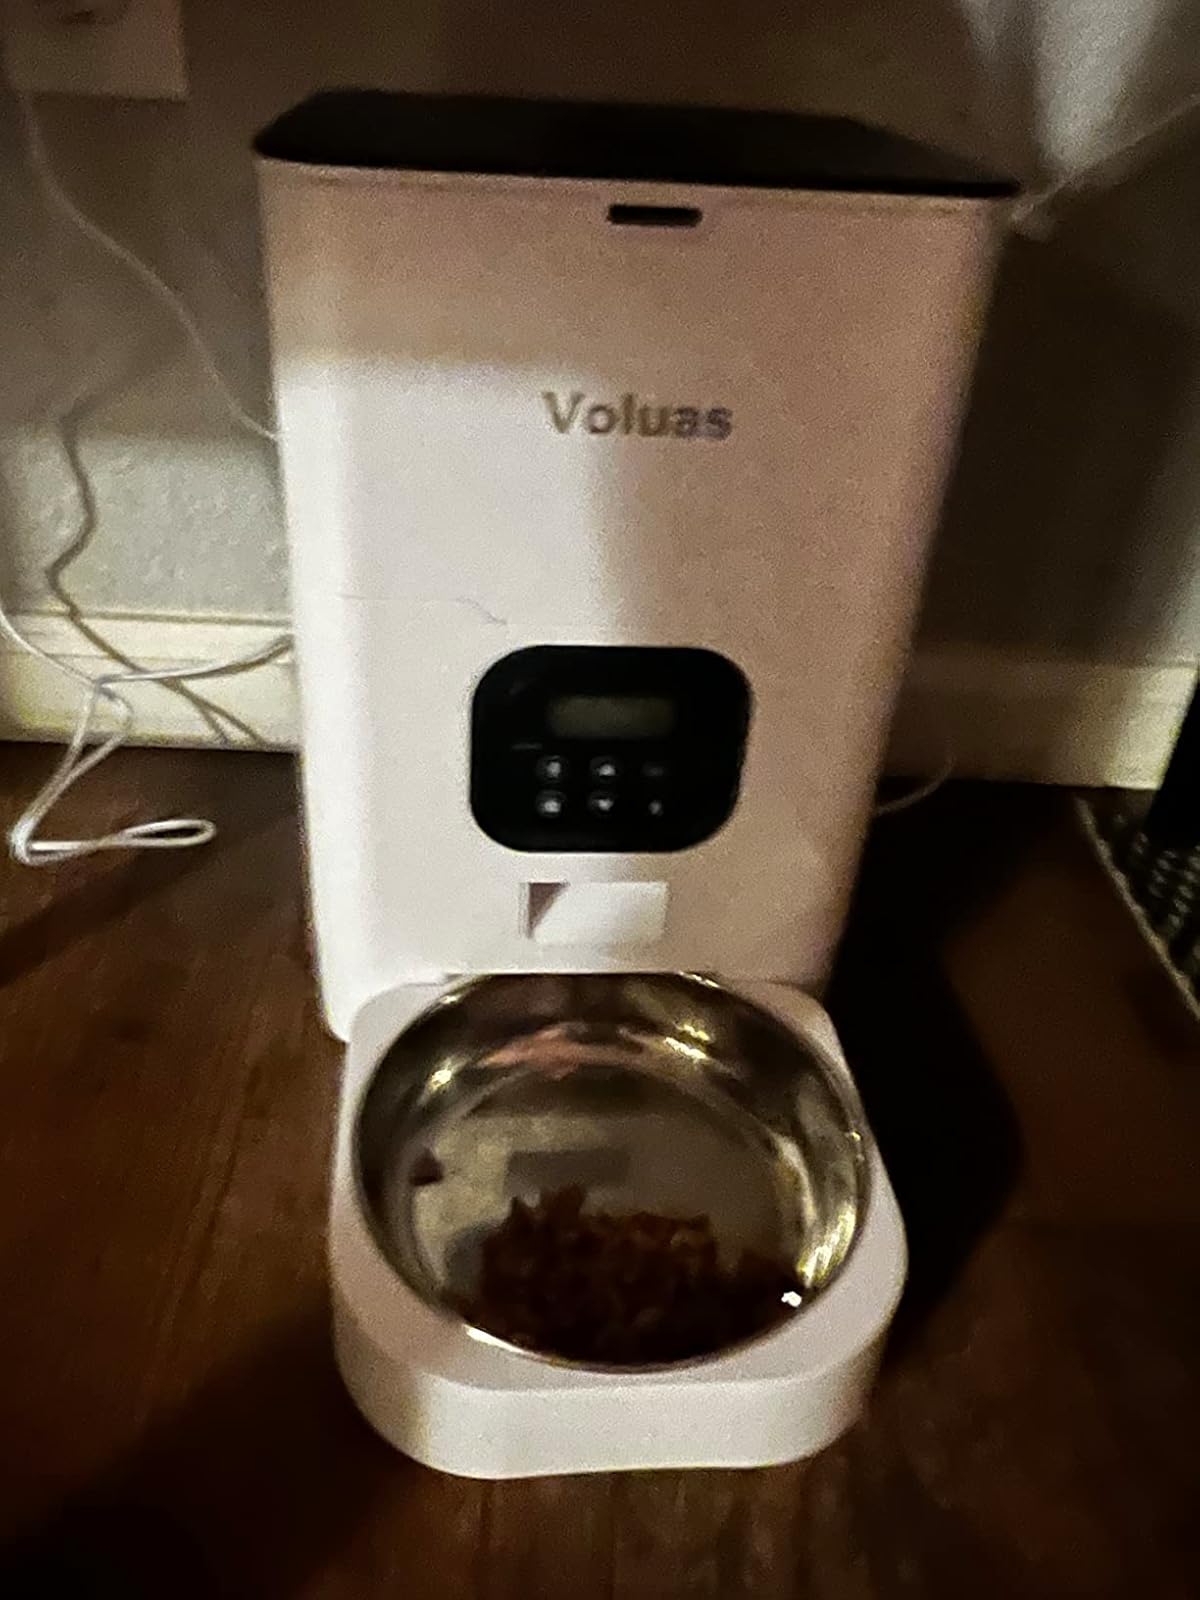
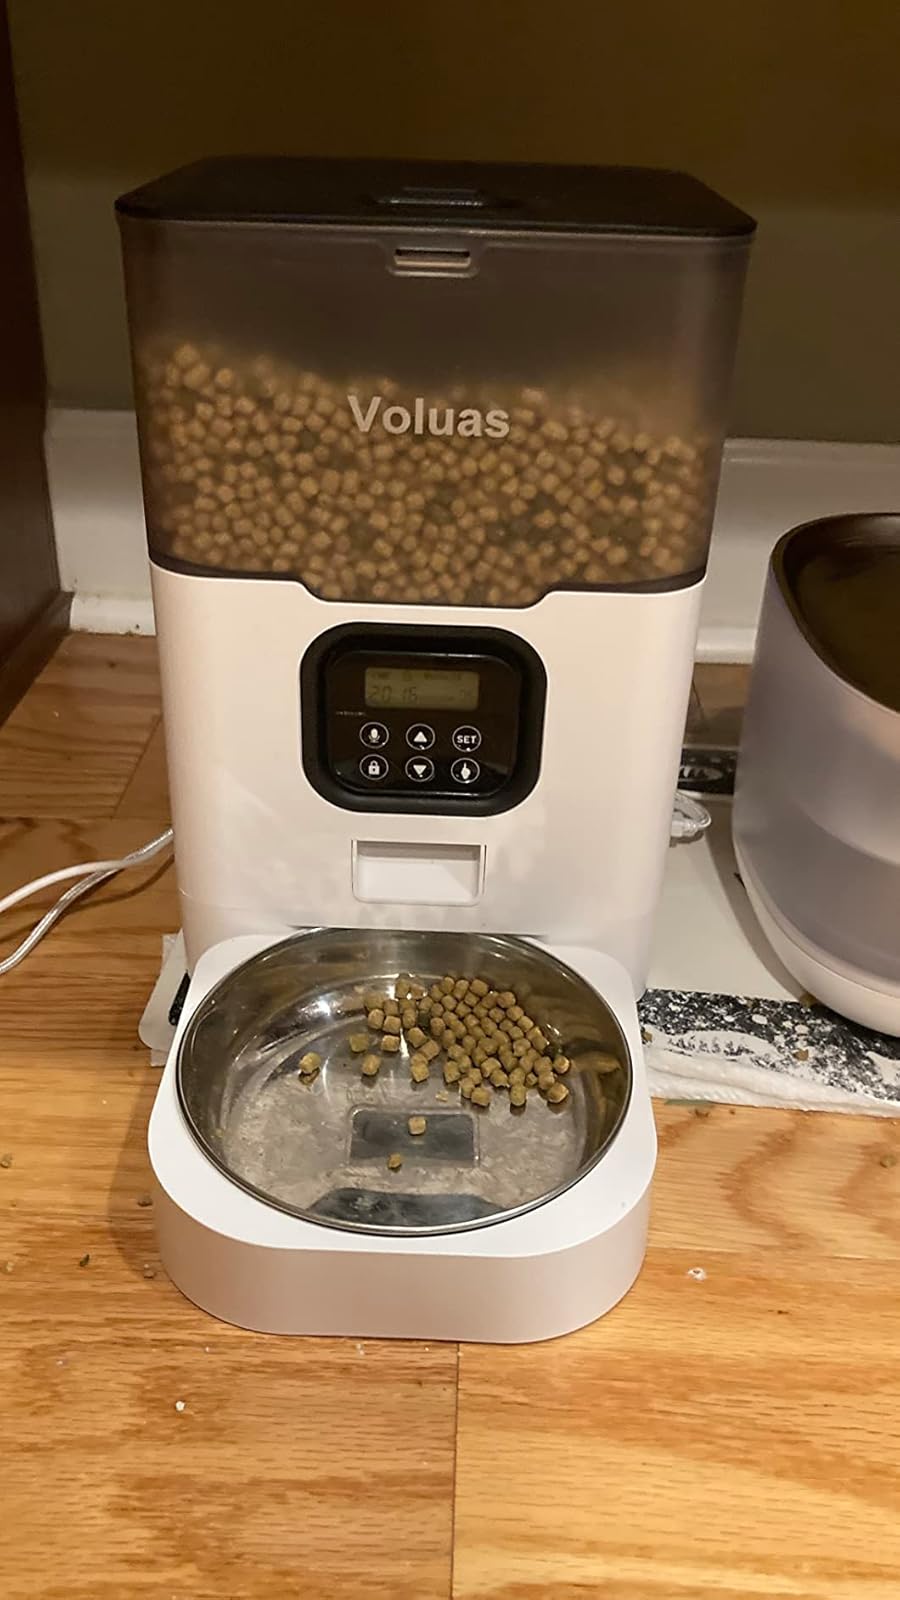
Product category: items_feeder
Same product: no